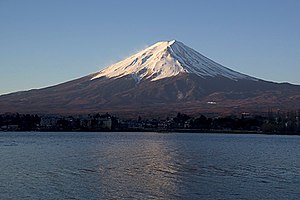
Geologi / Processer / Indre processer / Vulkanisme
Vulkanen Fuji.
Geologi er en geovidenskab, der som emne har den faste jordklode med dens bjergarter og jordarter og disses sammensætning, dannelse og omdannelse gennem tiden. Geologi beskæftiger sig med jordklodens materialer, med de processer som danner materialerne og med de lange tidsrum, gennem hvilke processerne virker. Indenfor geologien studeres også solsystemets klippeplaneter og måner, fx Mars og Månen. Den geologiske videnskab overlapper de andre geovidenskaber, fx hydrologi, geofysik og meteorologi, samt biologi, gennem underdisciplinen palæontologi, studiet af fortidens dyr og planter.